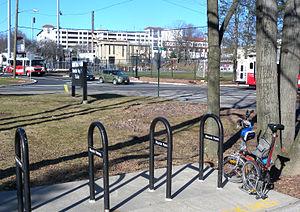
Un arceau à vélo est un type de mobilier destiné au stationnement cyclable. C'est un objet qui permet de tenir et d'attacher une bicyclette avec un antivol par le cadre et une roue. L'arceau est généralement scellé ou boulonné au sol ; il peut aussi se présenter en rack amovible pour organiser des parcs de stationnement vélos provisoires. La forme la plus courante d'arceau est le U inversé, mais il existe de très nombreuses formes d'arceaux, et qui peuvent être en différent matériaux, notamment en acier, acier inoxydable, plastique, ou matière thermoplastique.